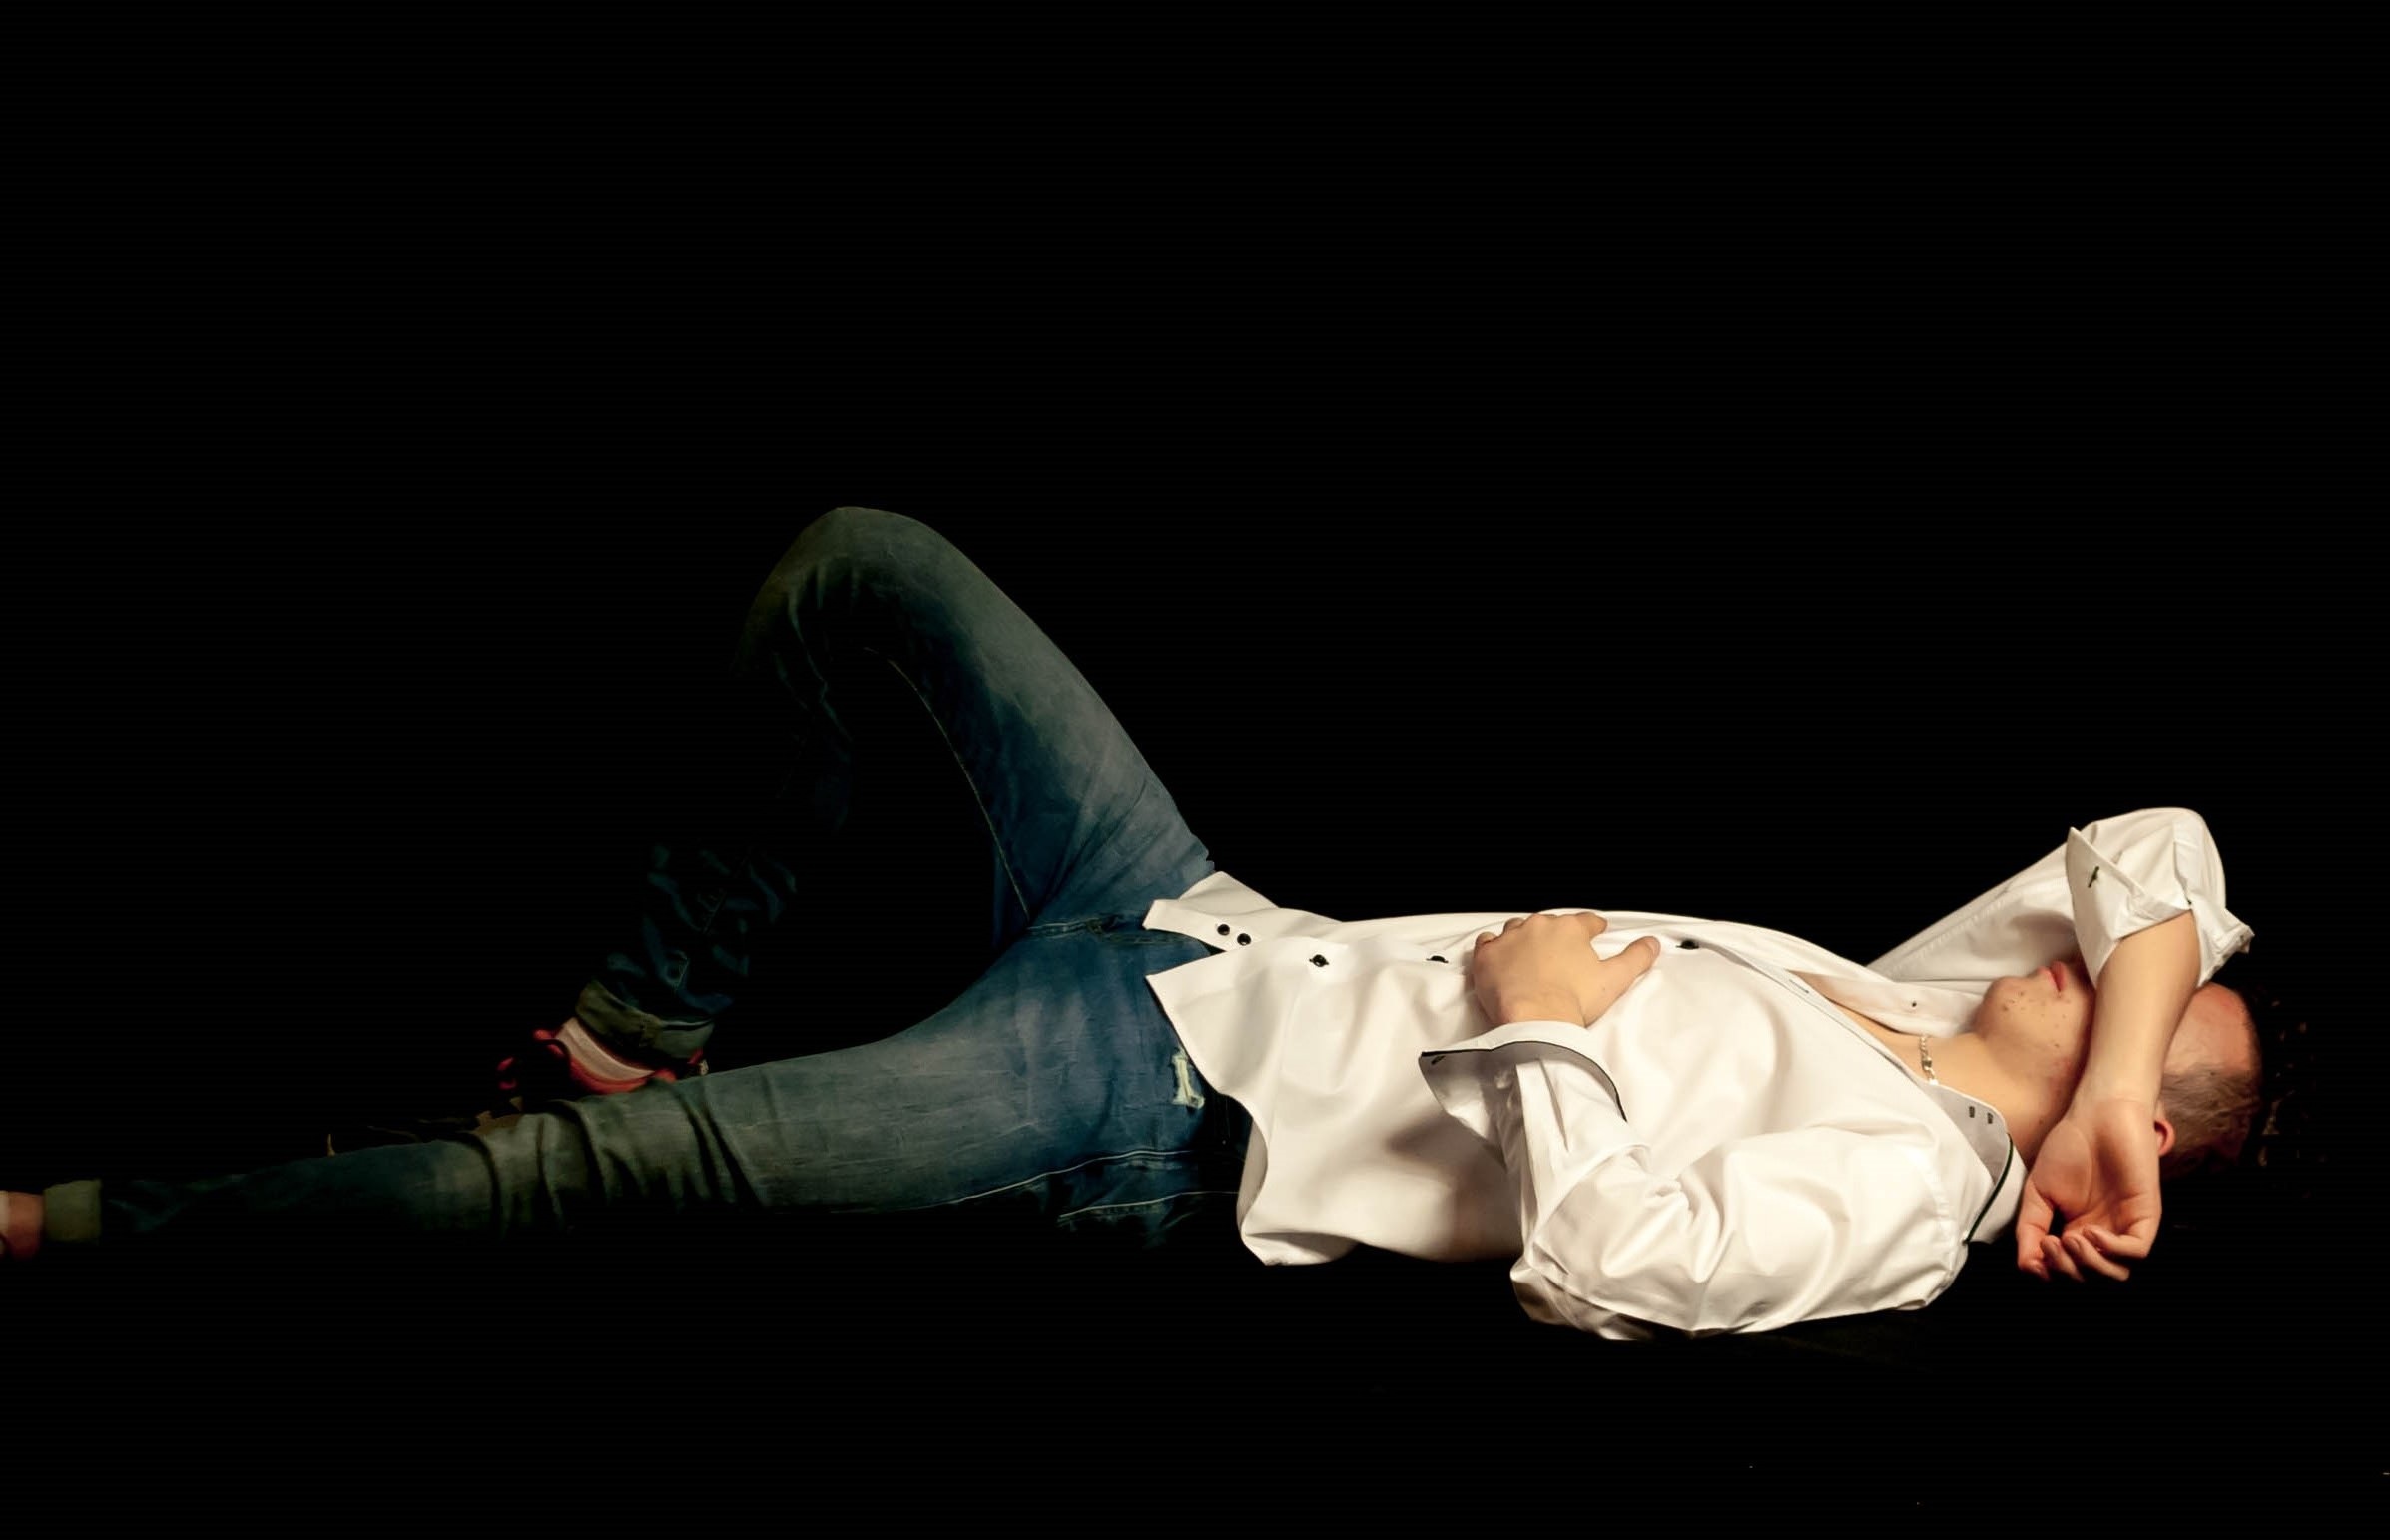
boy, performance art, lying, screenshot, elongate, ado, modern dance, concert dance